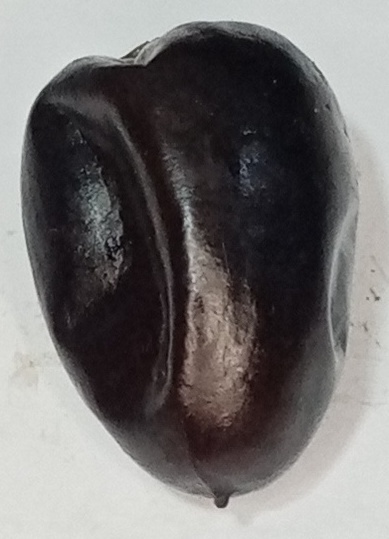
Variety: kupro
Size: large
Grade: grade-1